Frank Sheridan (actor)

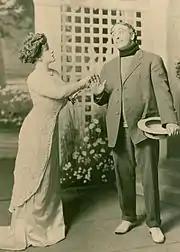
Frank Sheridan with Lillian Russell in the play "Wildfire" (1908)

Born in Boston, he began acting later in life, at the age of 46, and had several leading roles. As time went on, he segued into the character actor role and continued working right into his 70s. Although mostly in smaller roles, he continued to enjoy featured roles occasionally throughout the 1930s, as in his role of Sam Stubener in the 1936 film "Conflict", which starred John Wayne.